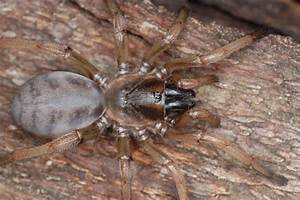
Label: ragno